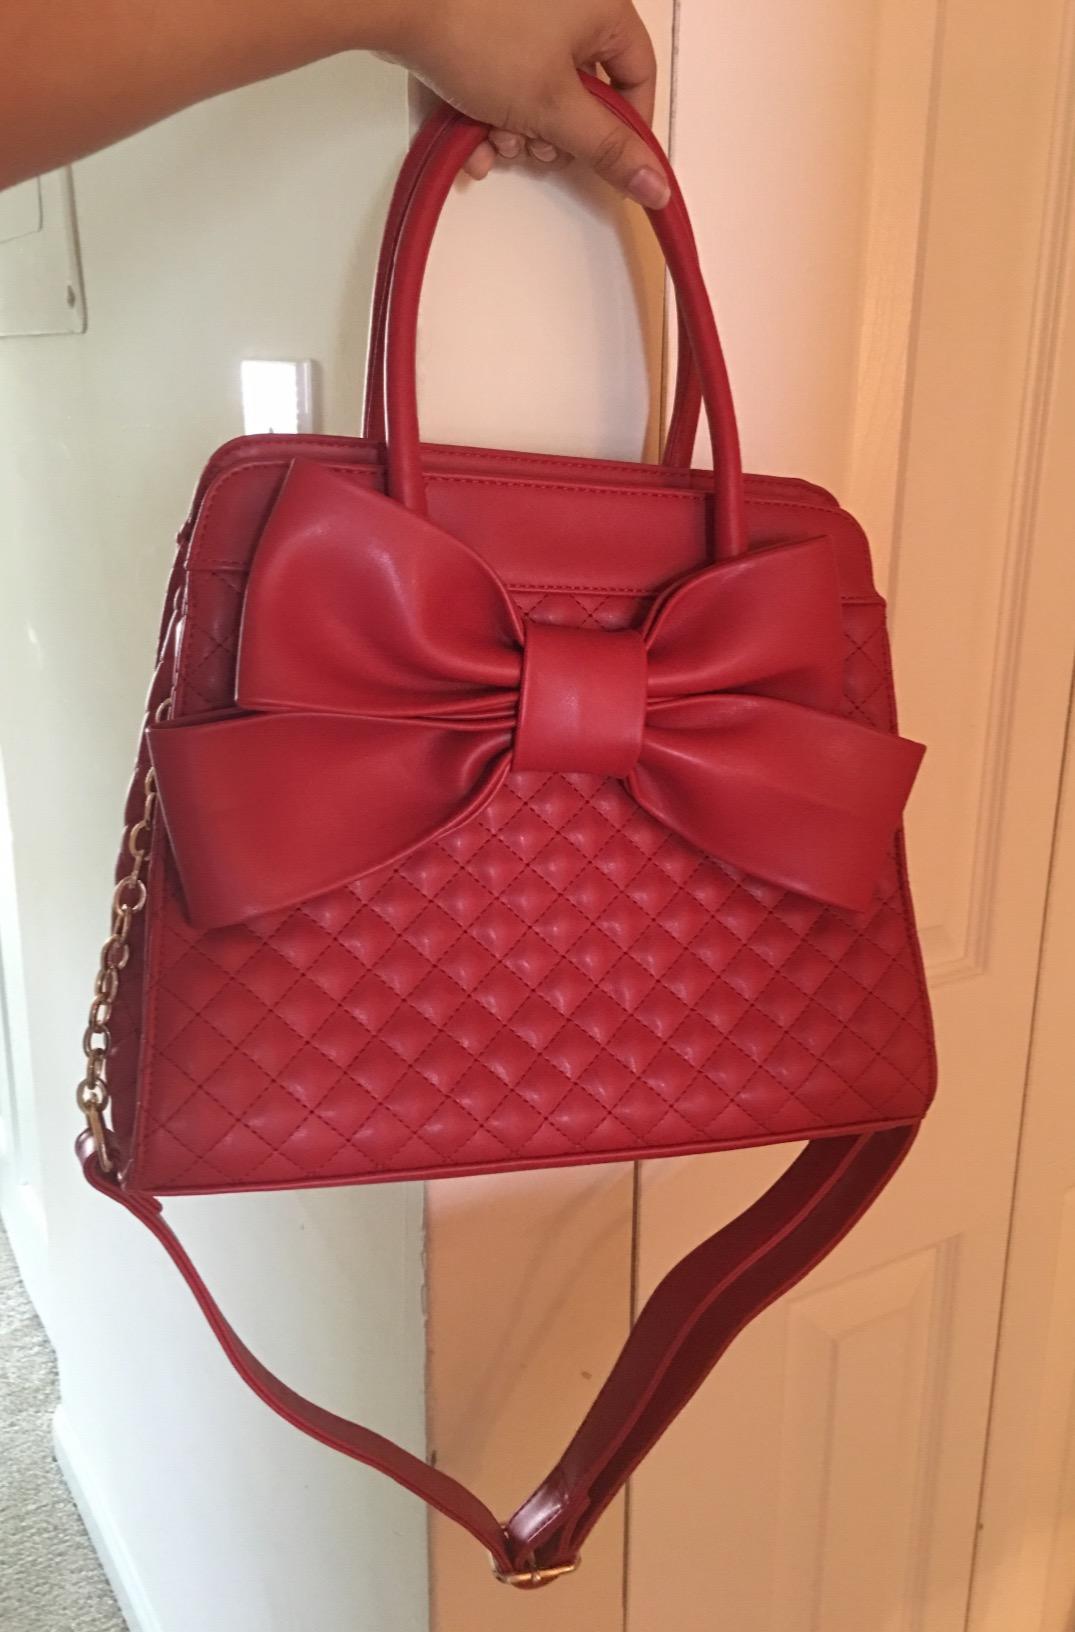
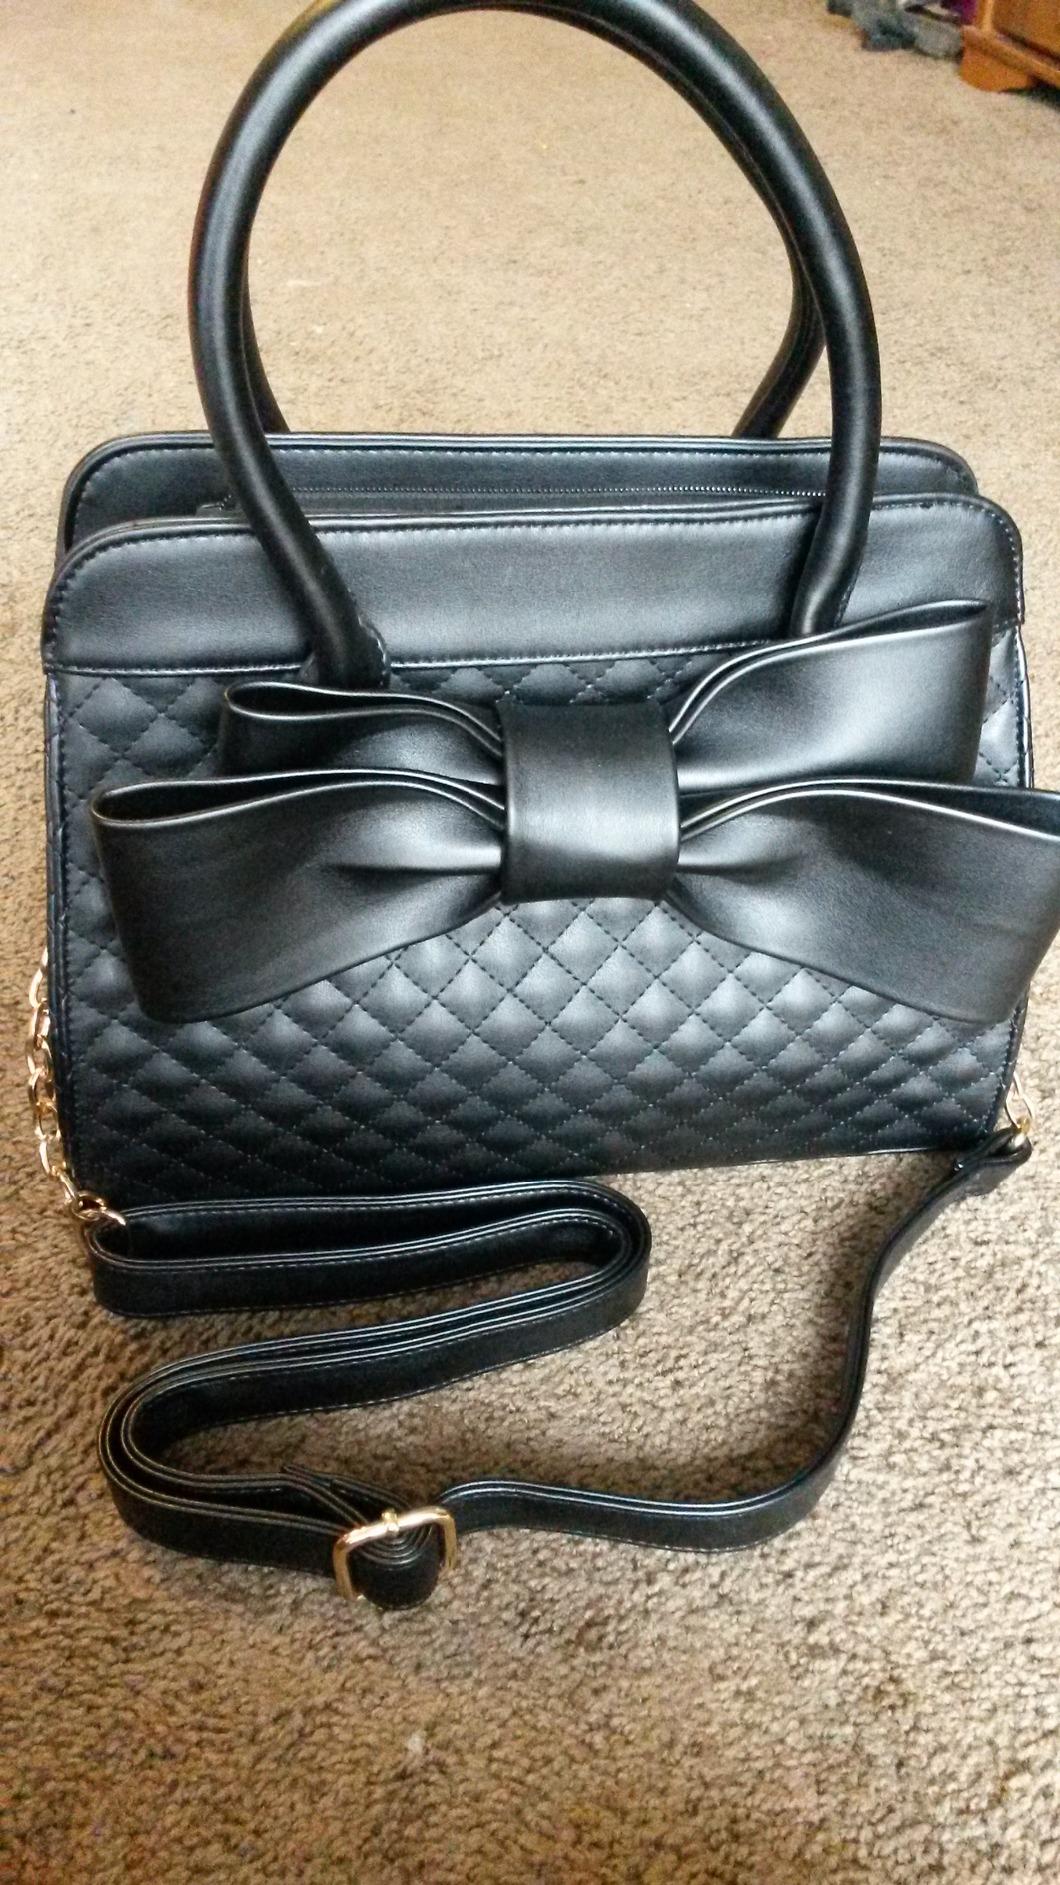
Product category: accessories_handbag
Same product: no